Economy of Denmark

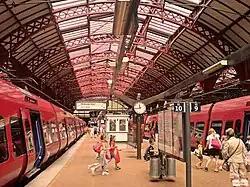
Copenhagen Central Station with S-Trains

Agriculture was once the most important industry in Denmark. Nowadays, it is of minor economic importance. In 2016, 62,000 people, or 2.5% of all employed people worked in agriculture and horticulture. Another 2,000 people worked in fishing. As value added per person is relatively low, the share of national value added is somewhat lower. Total gross value added in agriculture, forestry and fishing amounted to 1.6% of total output in Denmark (in 2017). Despite this, Denmark is still home to various types of agricultural production. Within animal husbandry, it includes dairy and beef cattle, pigs, poultry and fur animals – all sectors that produce mainly for export. Regarding vegetable production, Denmark is a leading producer of grass-, clover- and horticultural seeds. The agriculture and food sector as a whole represented 25% of total Danish commodity exports in 2015.